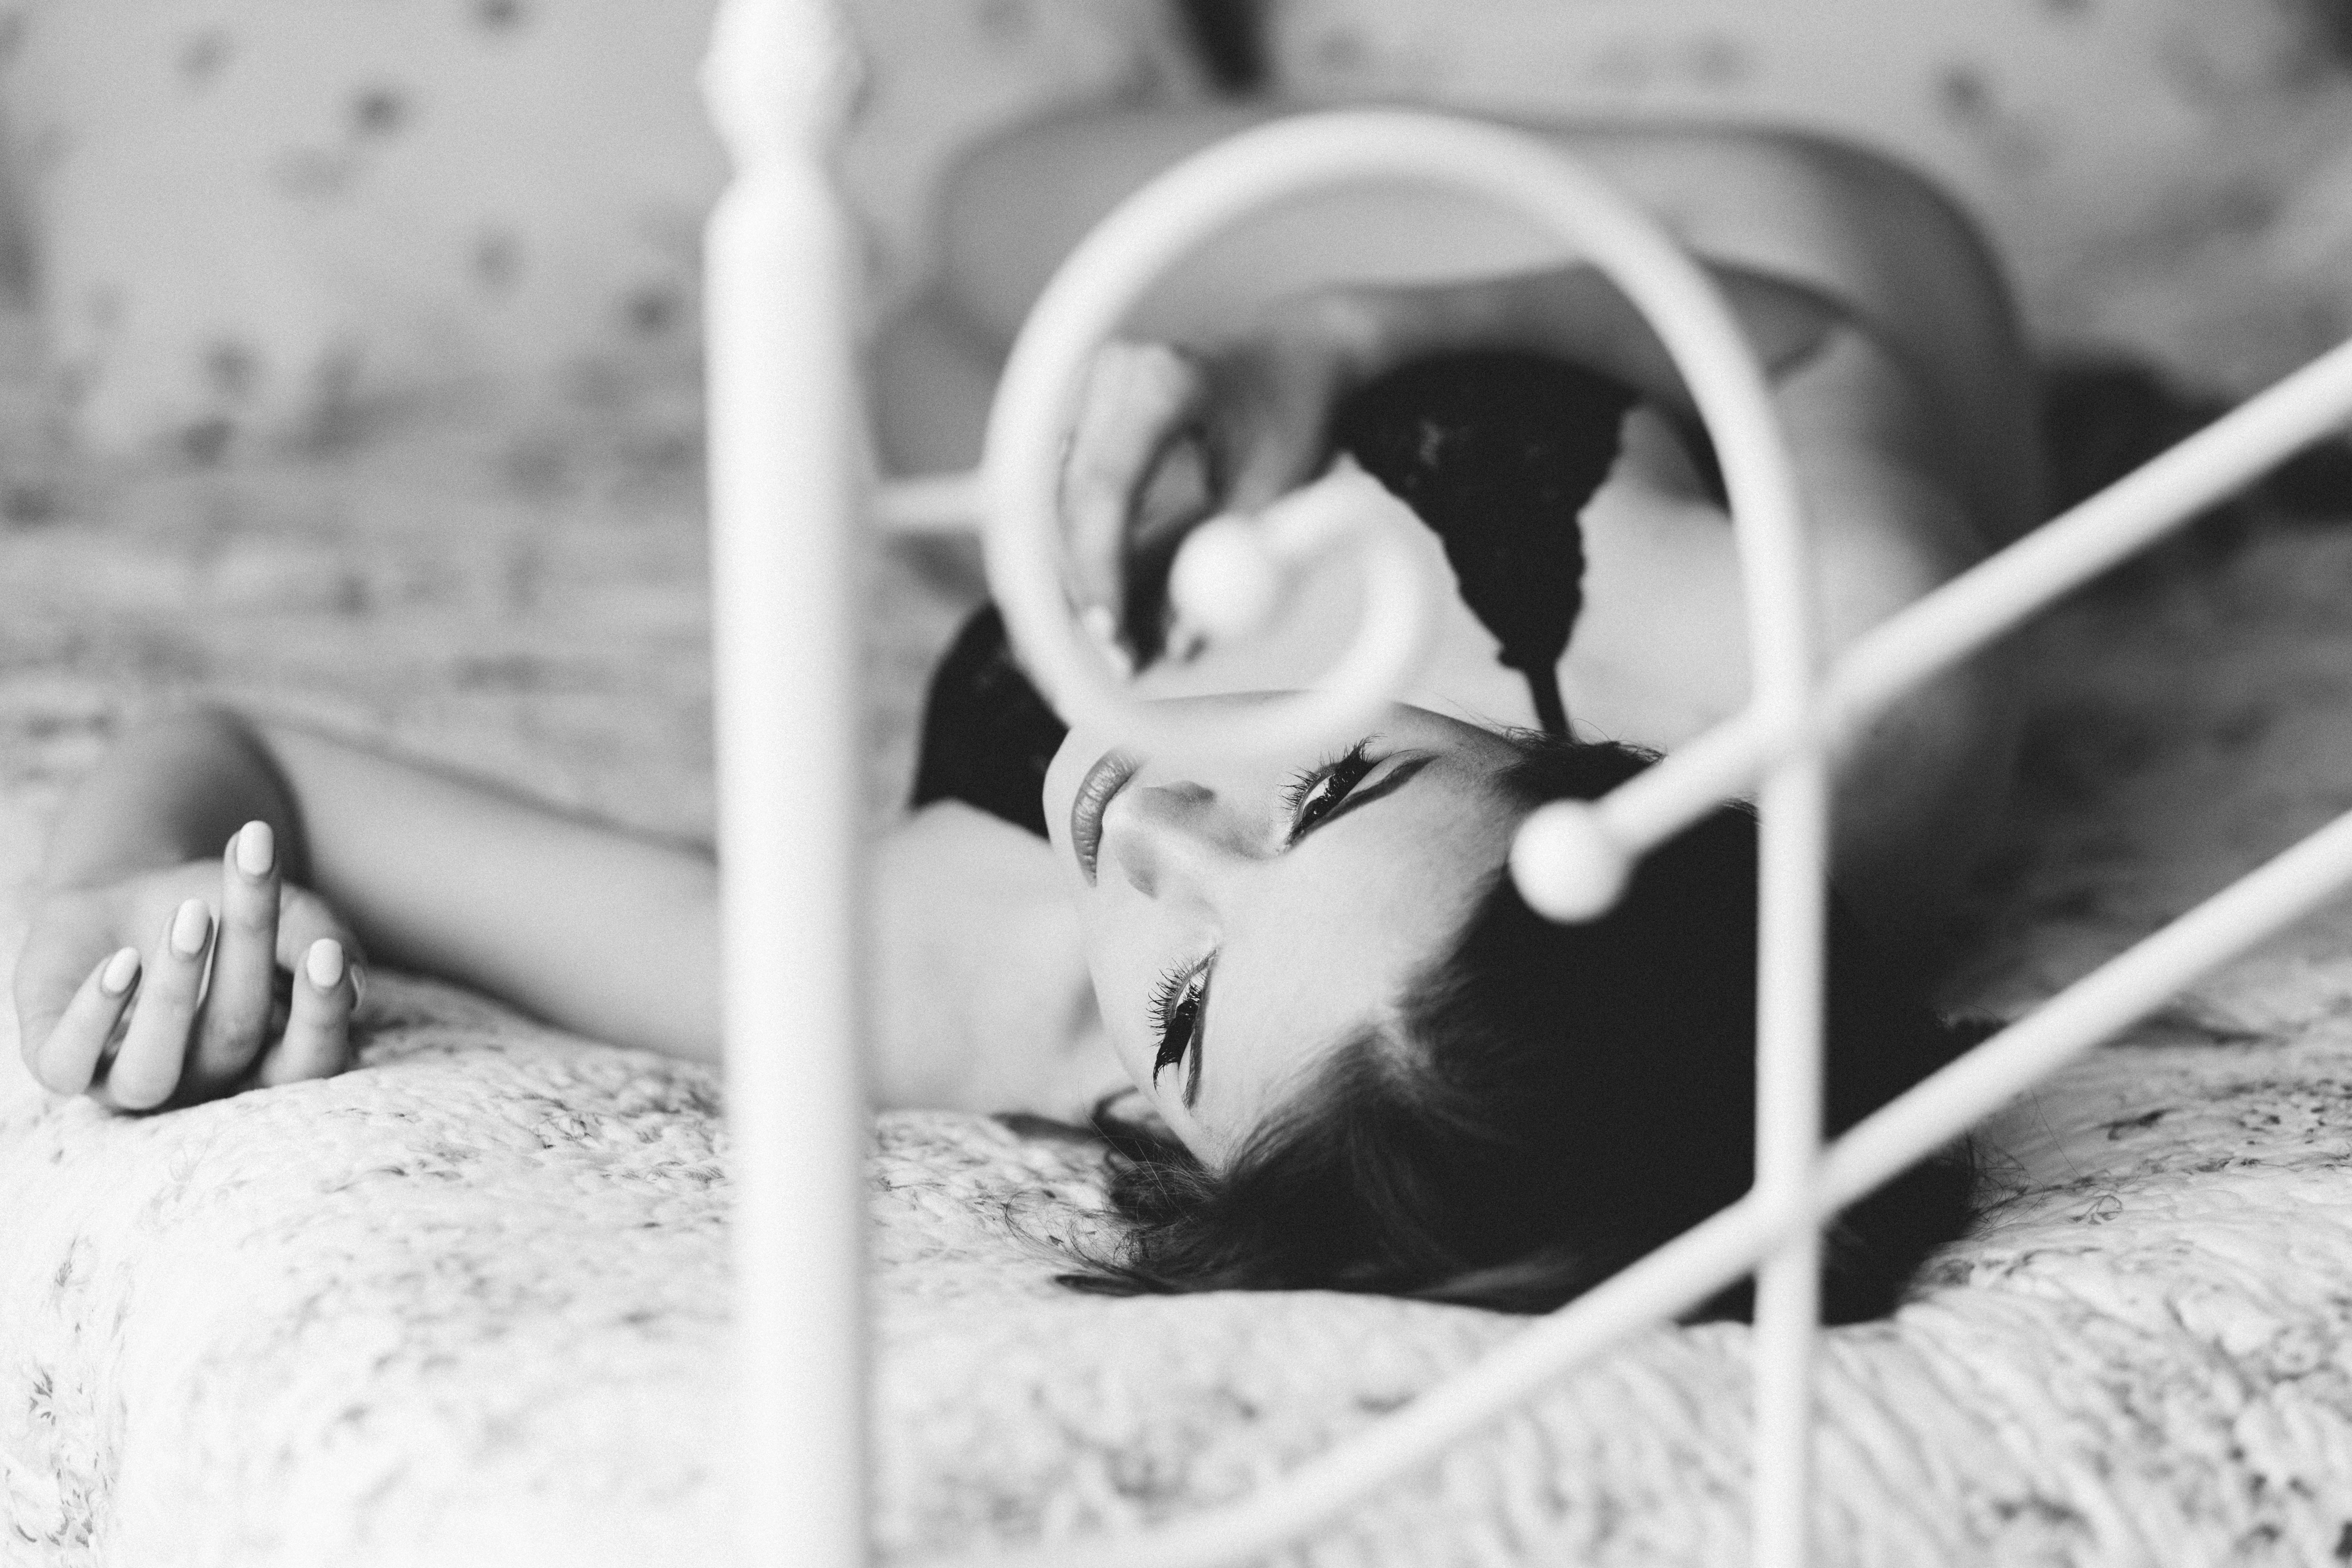
photograph, black and white, monochrome photography, monochrome, snapshot, photography, hand, stock photography, style, love, photo shoot